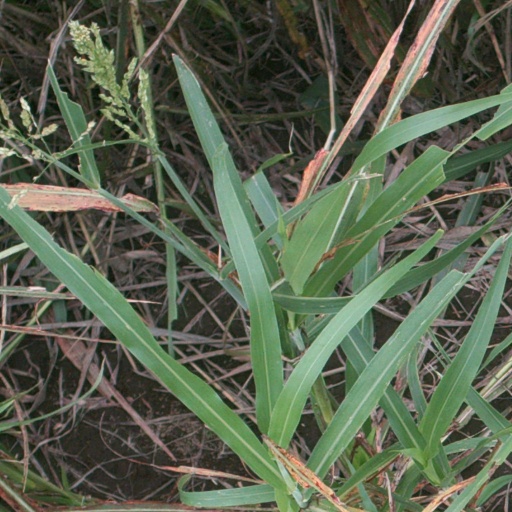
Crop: sorghum